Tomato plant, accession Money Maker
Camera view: horizontal (90 deg, fisheye); turntable rotation: 180 degrees
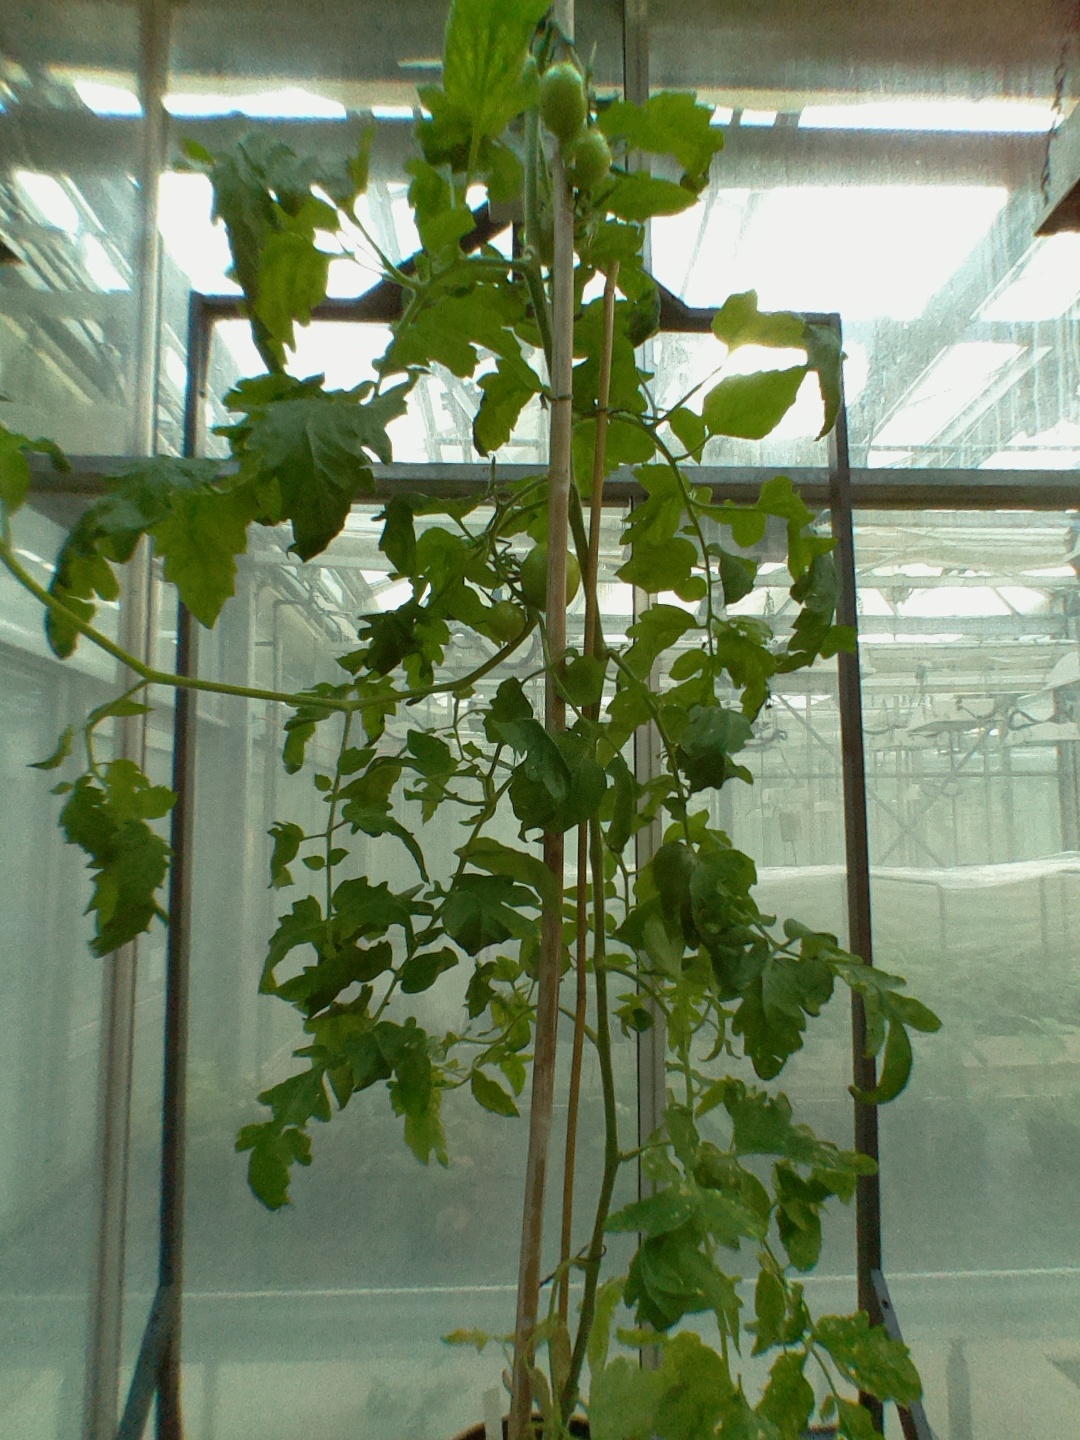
BBCH growth stage 73: 30%-40% of final fruit size